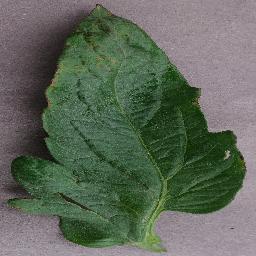
Label: Tomato___Bacterial_spot